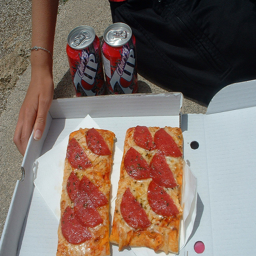
A couple of large slices of pizza sitting inside of a box.
Two cans of soda and two slices of pepperoni pizza.
A rectangular pizza with two cans of 7up nearby.
A box with two long pieces of pepperoni pizza in a white box, and two cans of soda.
A pizza with a couple slices of pizza in it.